Huey Long

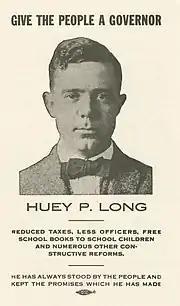
Card for Long's 1924 gubernatorial campaign

On August 30, 1923, Long announced his candidacy for the governorship of Louisiana. Long stumped throughout the state, personally distributing circulars and posters. He denounced Governor Parker as a corporate stooge, vilified Standard Oil, and assailed local political bosses.